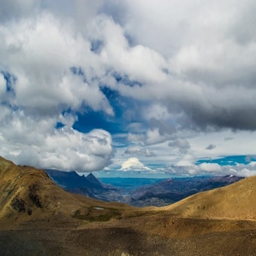
the valley of the lake